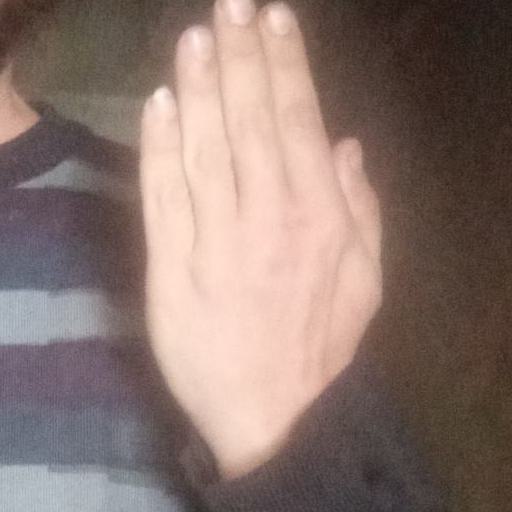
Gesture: stop_inverted